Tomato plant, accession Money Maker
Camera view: horizontal (90 deg, fisheye); turntable rotation: 90 degrees
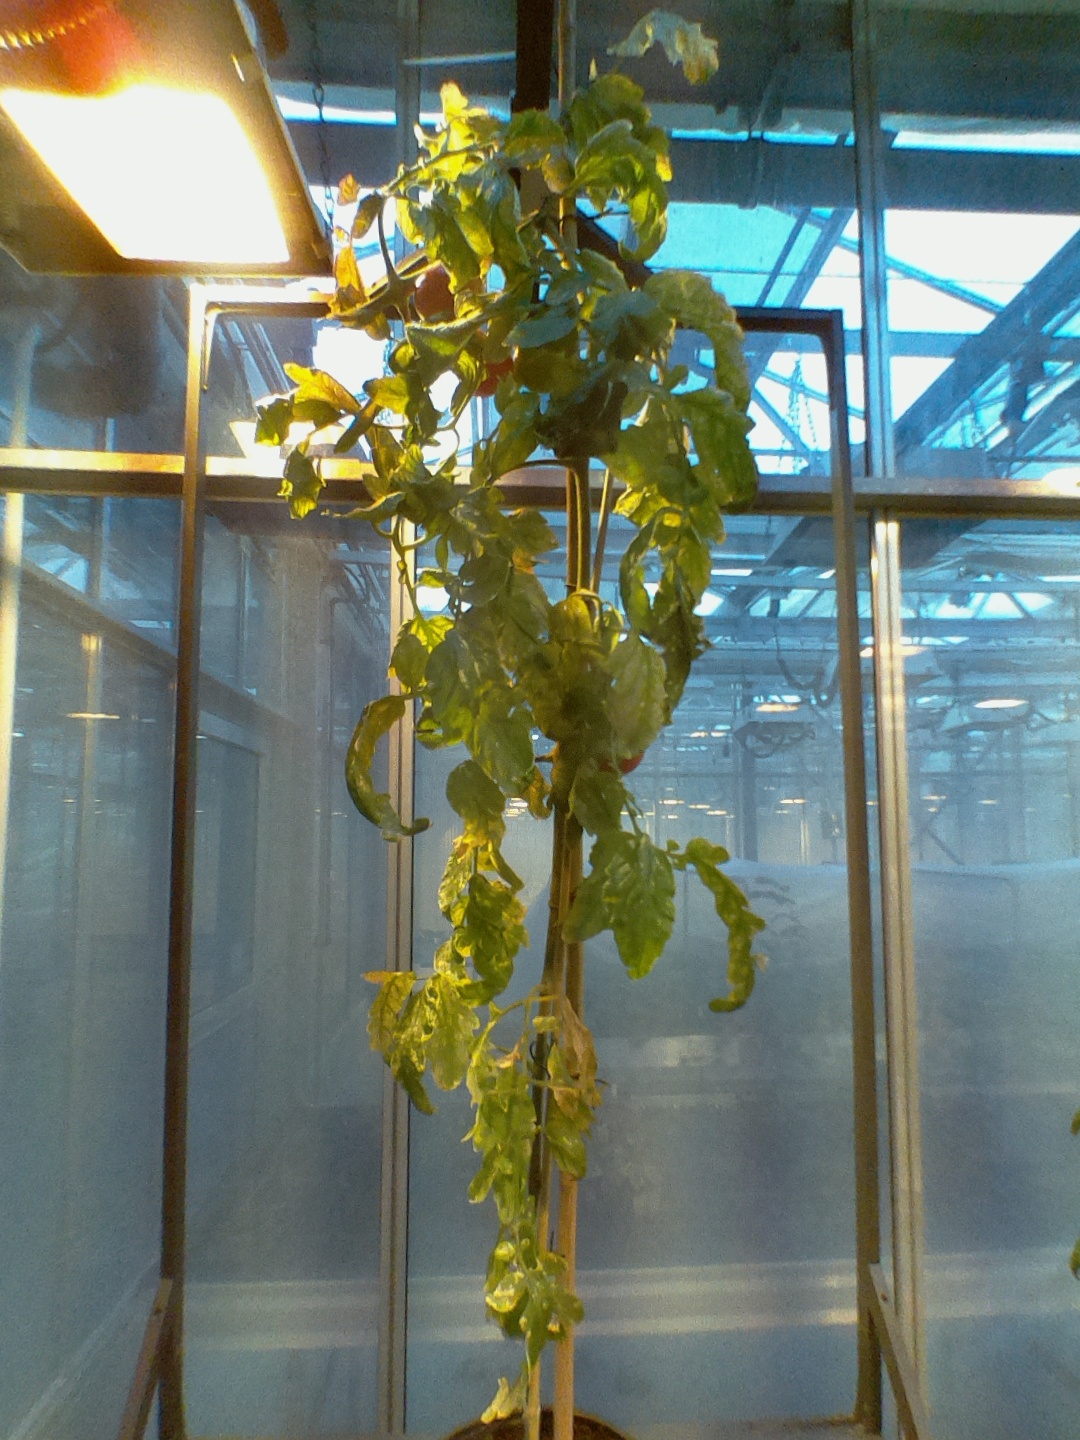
BBCH growth stage 85: 50%-60% of fruits show typical fully ripe color